Proleg

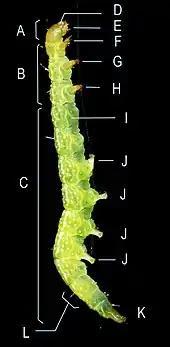
J: medial prolegsK: anal proleg(F, G, and H: true legs)

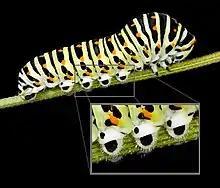
Lepidoptera: "Papilio machaon " caterpillar with four pairs of medial prolegs and a pair of anal prolegs

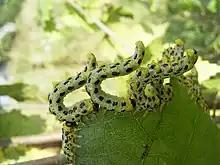
Hymenoptera: "Craesus septentrionalis" caterpillars with seven pairs of prolegs

A proleg is a small, fleshy, stub structure found on the ventral surface of the abdomen of most larval forms of insects of the order Lepidoptera, though they can also be found on larvae of insects such as sawflies. In all the orders in which they appear, mainly Hymenoptera and Lepidoptera, prolegs of any form evolved independently of each other by convergent evolution. They appear to have evolved from ancient inactive genes that have since been activated again.